Daring Danger (1932 film)

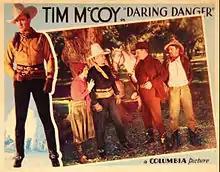
Lobby card

Daring Danger is a 1932 American pre-Code Western directed by D. Ross Lederman.